Stergios Vlachveis

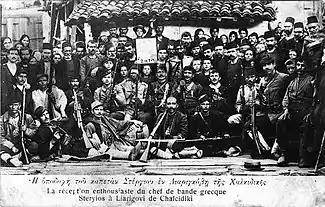
Reception of Vlachveis' group in Lerigovo (Arnaia).

With the help of the Society, he organized a new armed group and returned to Macedonia and specifically to Chalkidiki with the ultimate goal of recovering the Serres region. He remained for some time in the areas of Chalkidiki, Langadas and Vertiskos, despite the appeals of the Director of the "National Center of Serres", Dimosthenis Florias, to go to his hometown, where the situation was critical. Later he returned to the northern Serres region, where he again took action with his group against the komitadjis. In 1908 he was active in the areas of Nigrita and Belasica. On July 22, 1908, he went to Serres, during the general amnesty granted by the Young Turks.